Cuddalore

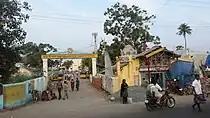
Entrance to the Cudalore Port

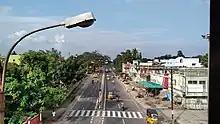
A road in Cuddalore

Cuddalore has Three major railway stations, namely, Cuddalore Port Junction and Tiruppadirippuliyur Cuddalore Castle, Varakalpattu Cuddalore Moffusil both on the Viluppuram–Mayiladuthurai–Tiruchirappalli Mainline Section. The Cuddalore Port Junction has a branch to Virudhachalam Junction railway station via Neyveli, Vadalur. Cuddalore Port Junction has four platforms and one stabling line used more for handling freight trains. Tiruppadirippuliyur Cuddalore Castle, the other important railway station of Cuddalore has two platforms and is located close to the Cuddalore bus stand. There are express and passenger trains on either side, connecting various cities with Tamil Nadu. There are daily express trains to many cities.